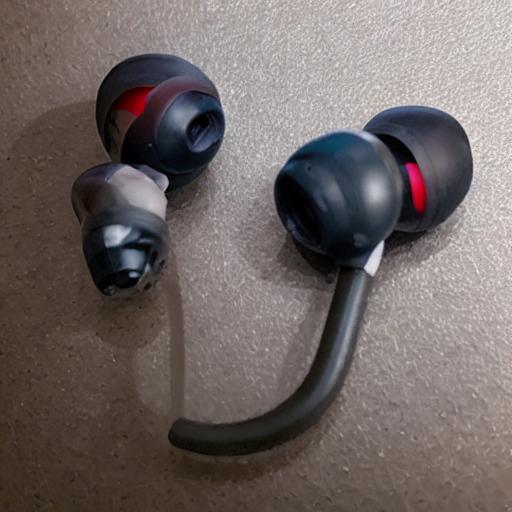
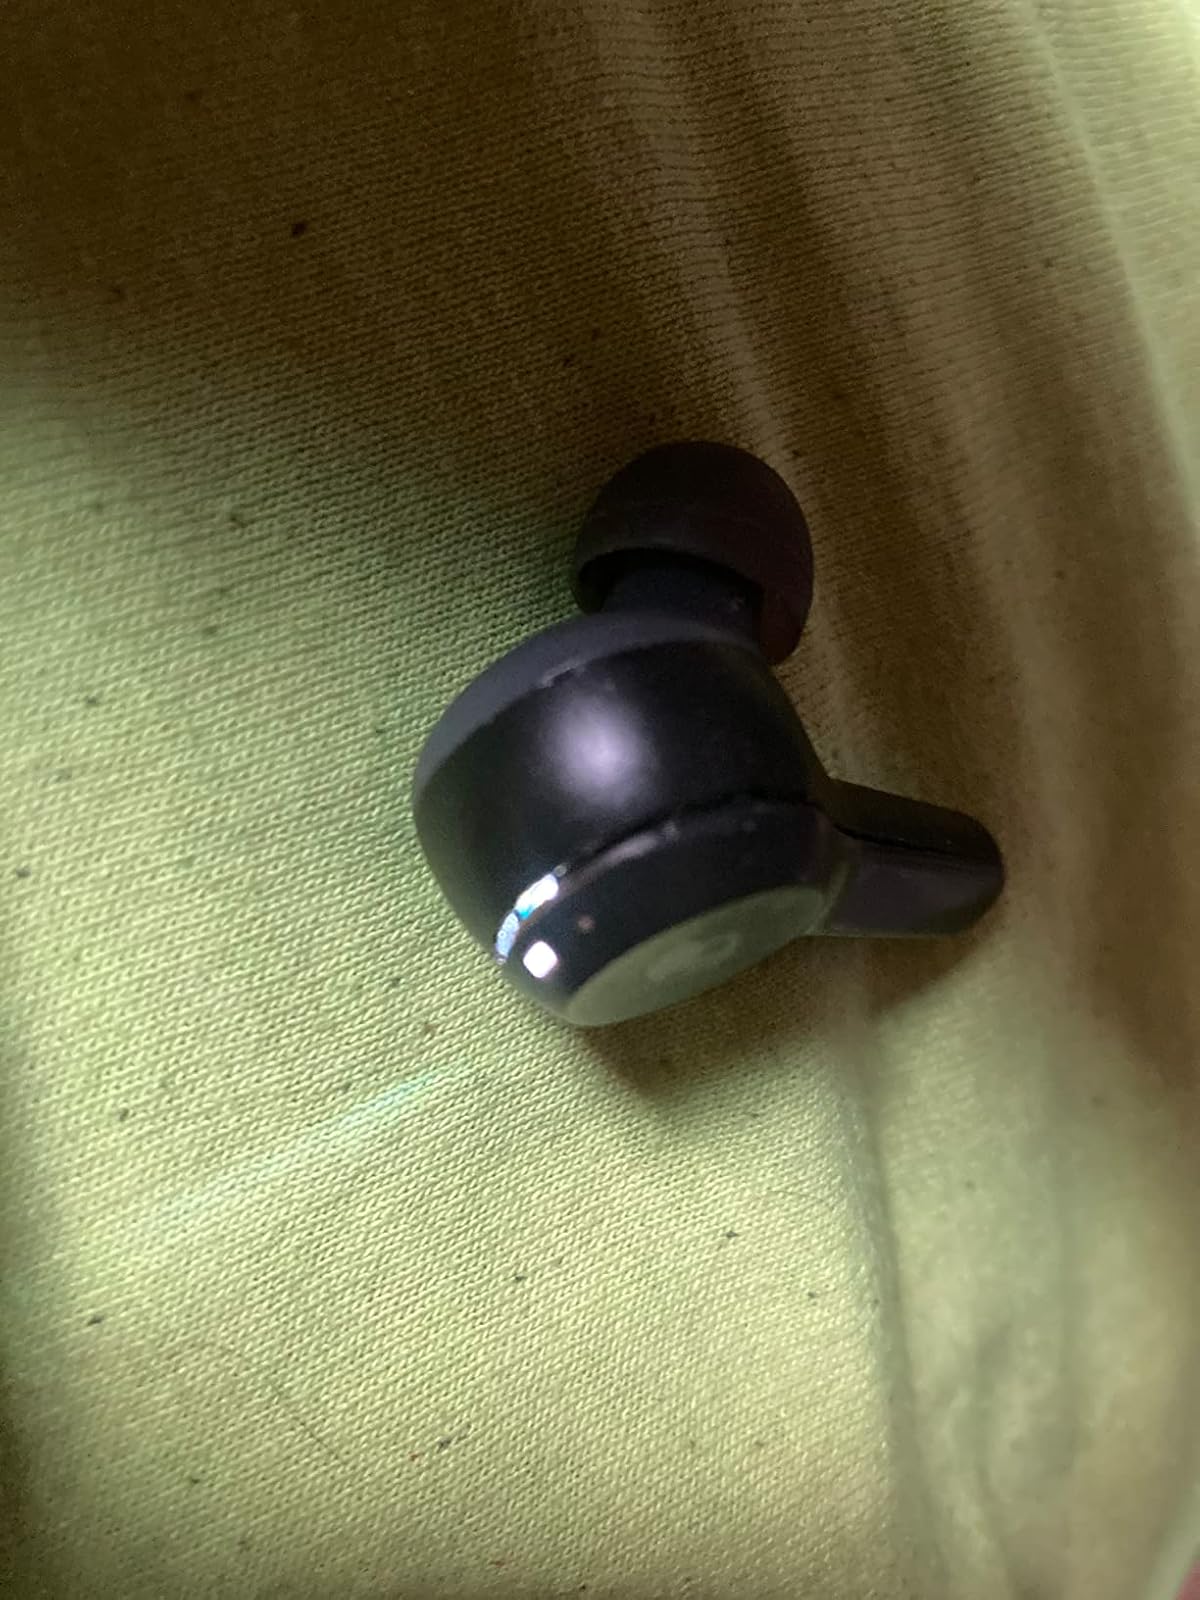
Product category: earbuds
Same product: no